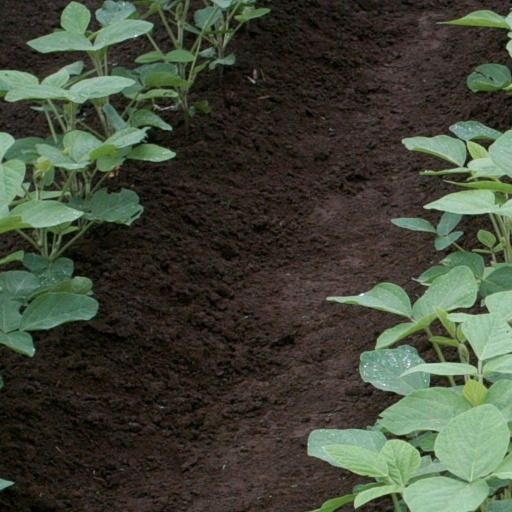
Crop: soybean